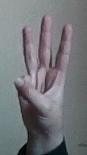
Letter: thaa